Question: Please indicate a possible affordance area of eat_banana that can be used for eating
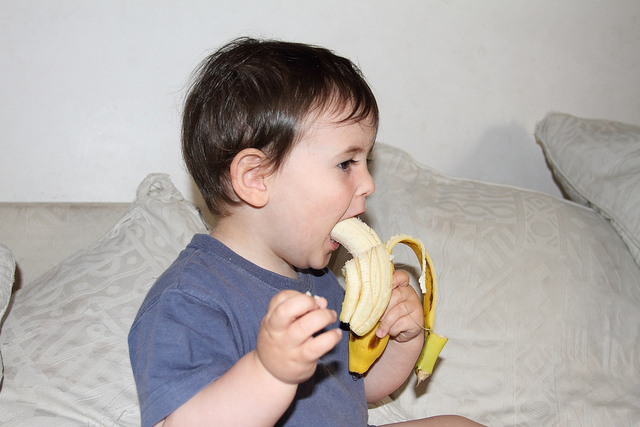
Answer: [326.5, 214.5, 445.5, 383.5]